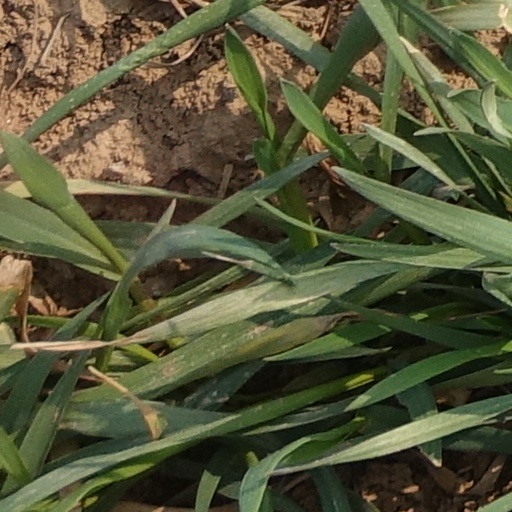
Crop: wheat